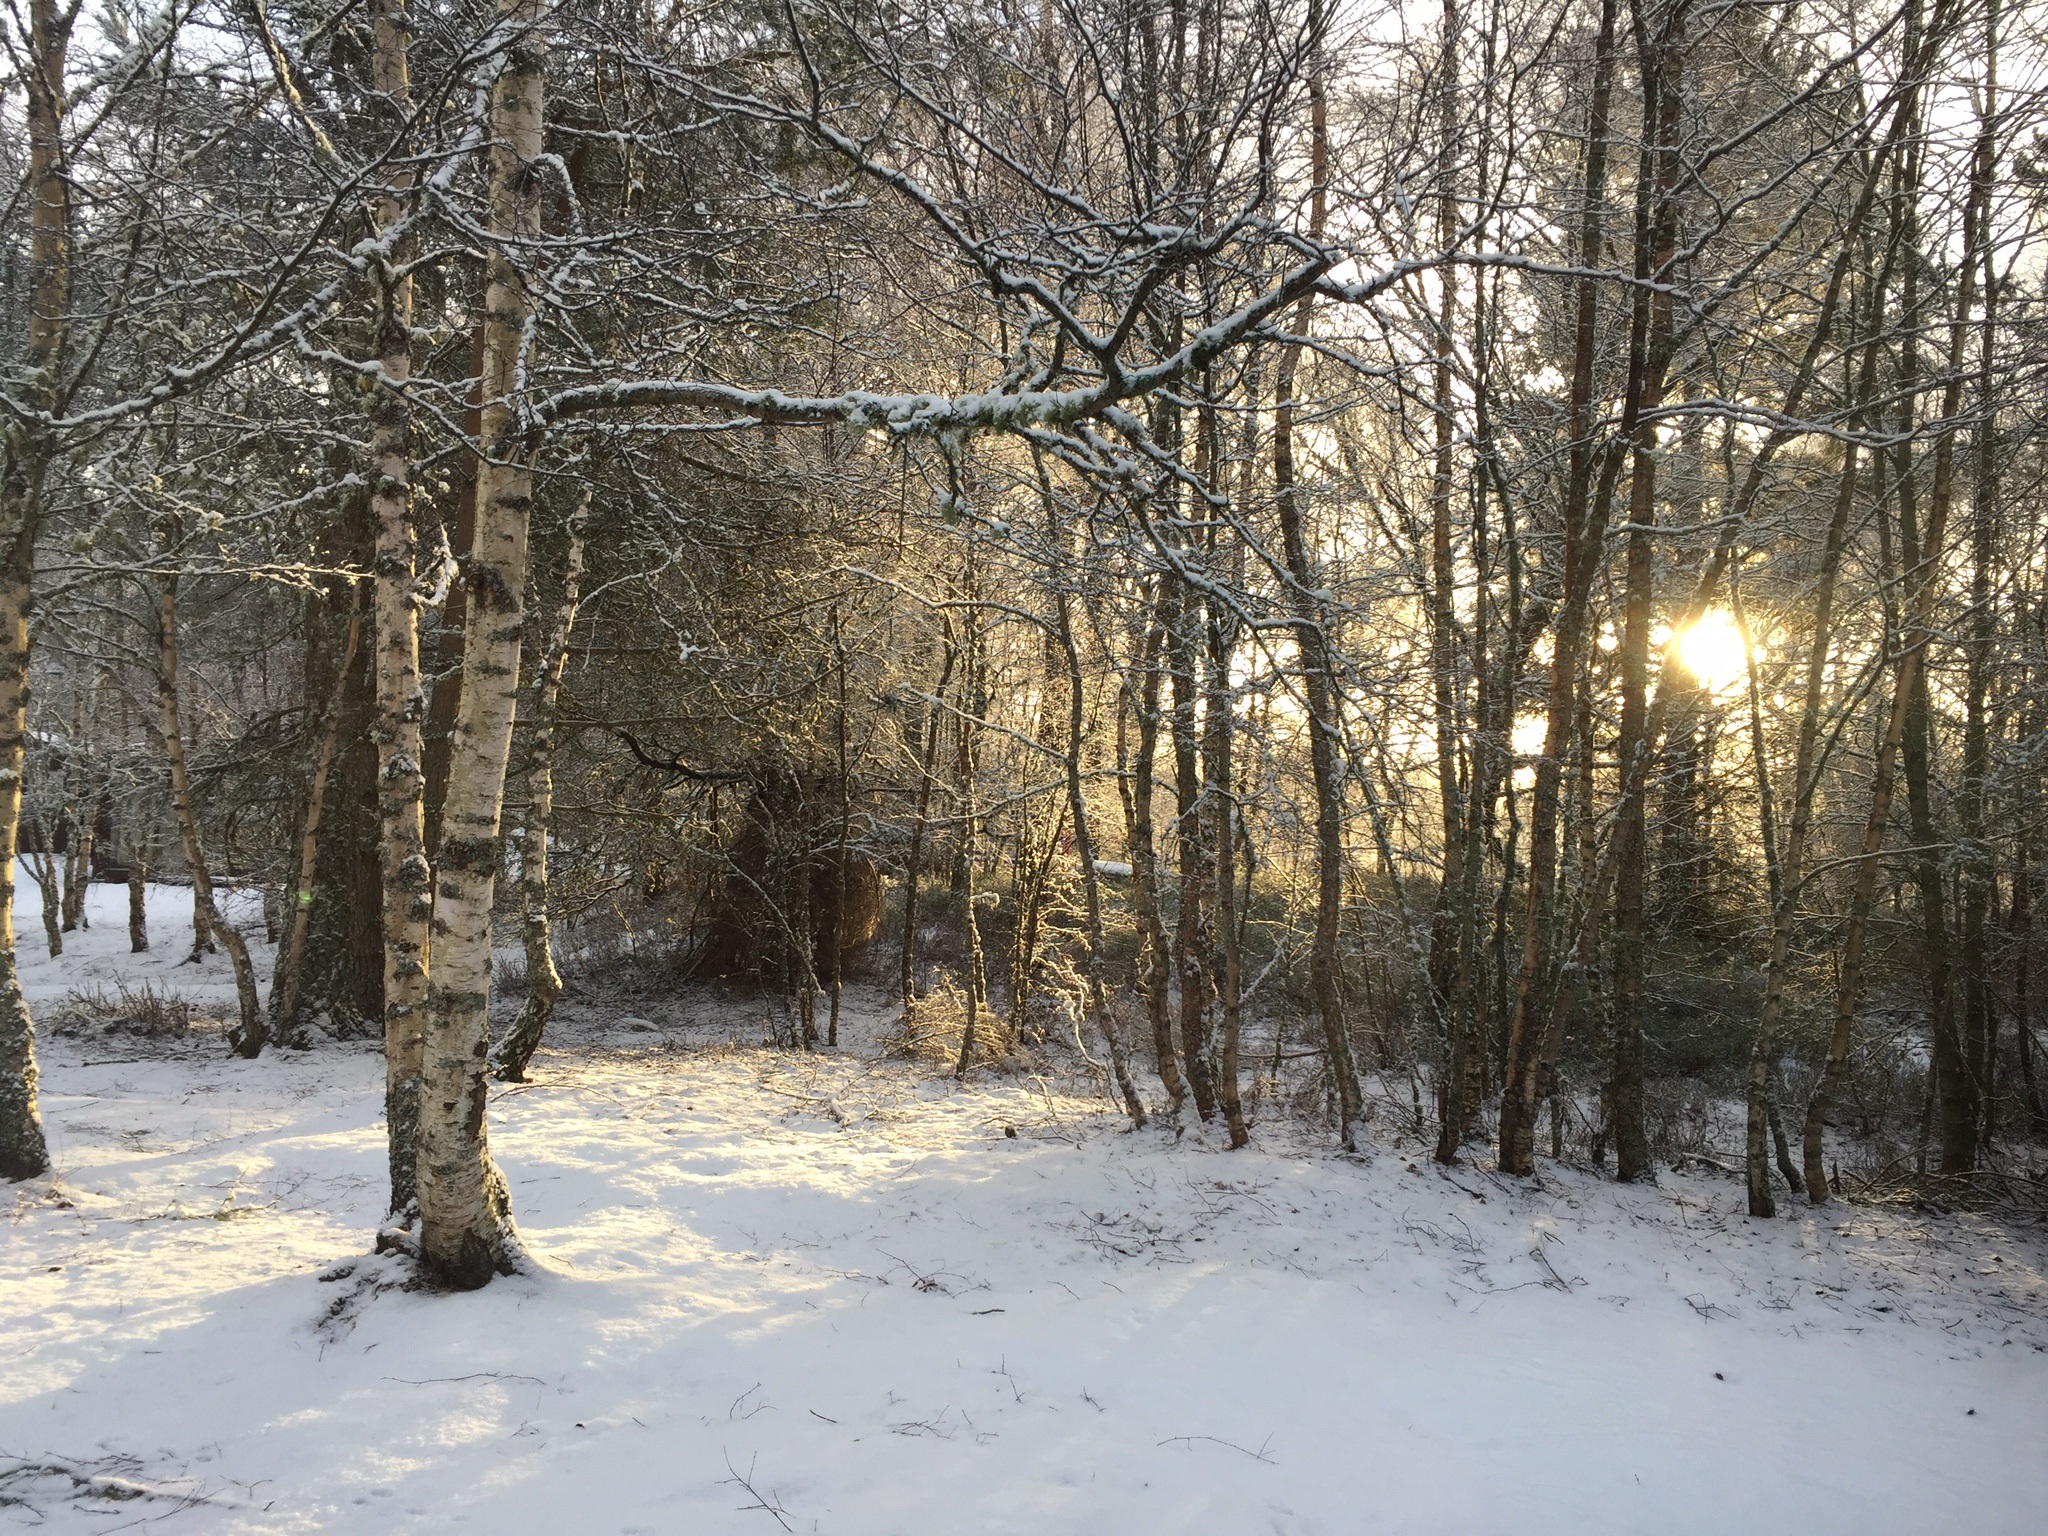
tree, nature, forest, branch, snow, cold, winter, white, sunlight, frost, ice, weather, frozen, season, woodland, habitat, freezing, tress, natural environment, woody plant